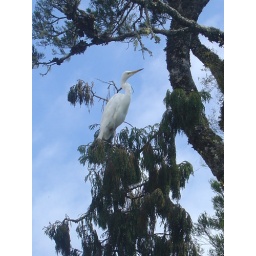
white heron in rimu tree at Okarito